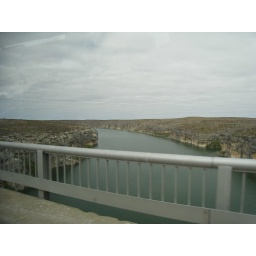
the river canyon was carved by a tornado that Pecos Bill tried to rope into submission.